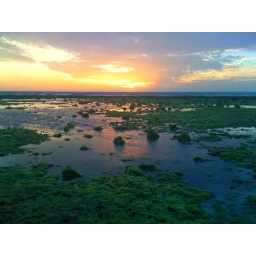
beach sunset near sea wall